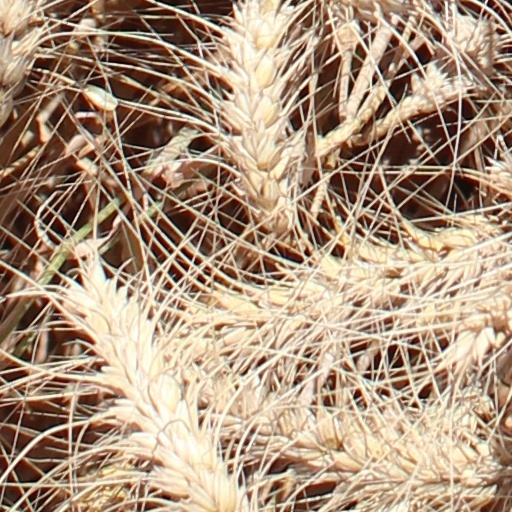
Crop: wheat